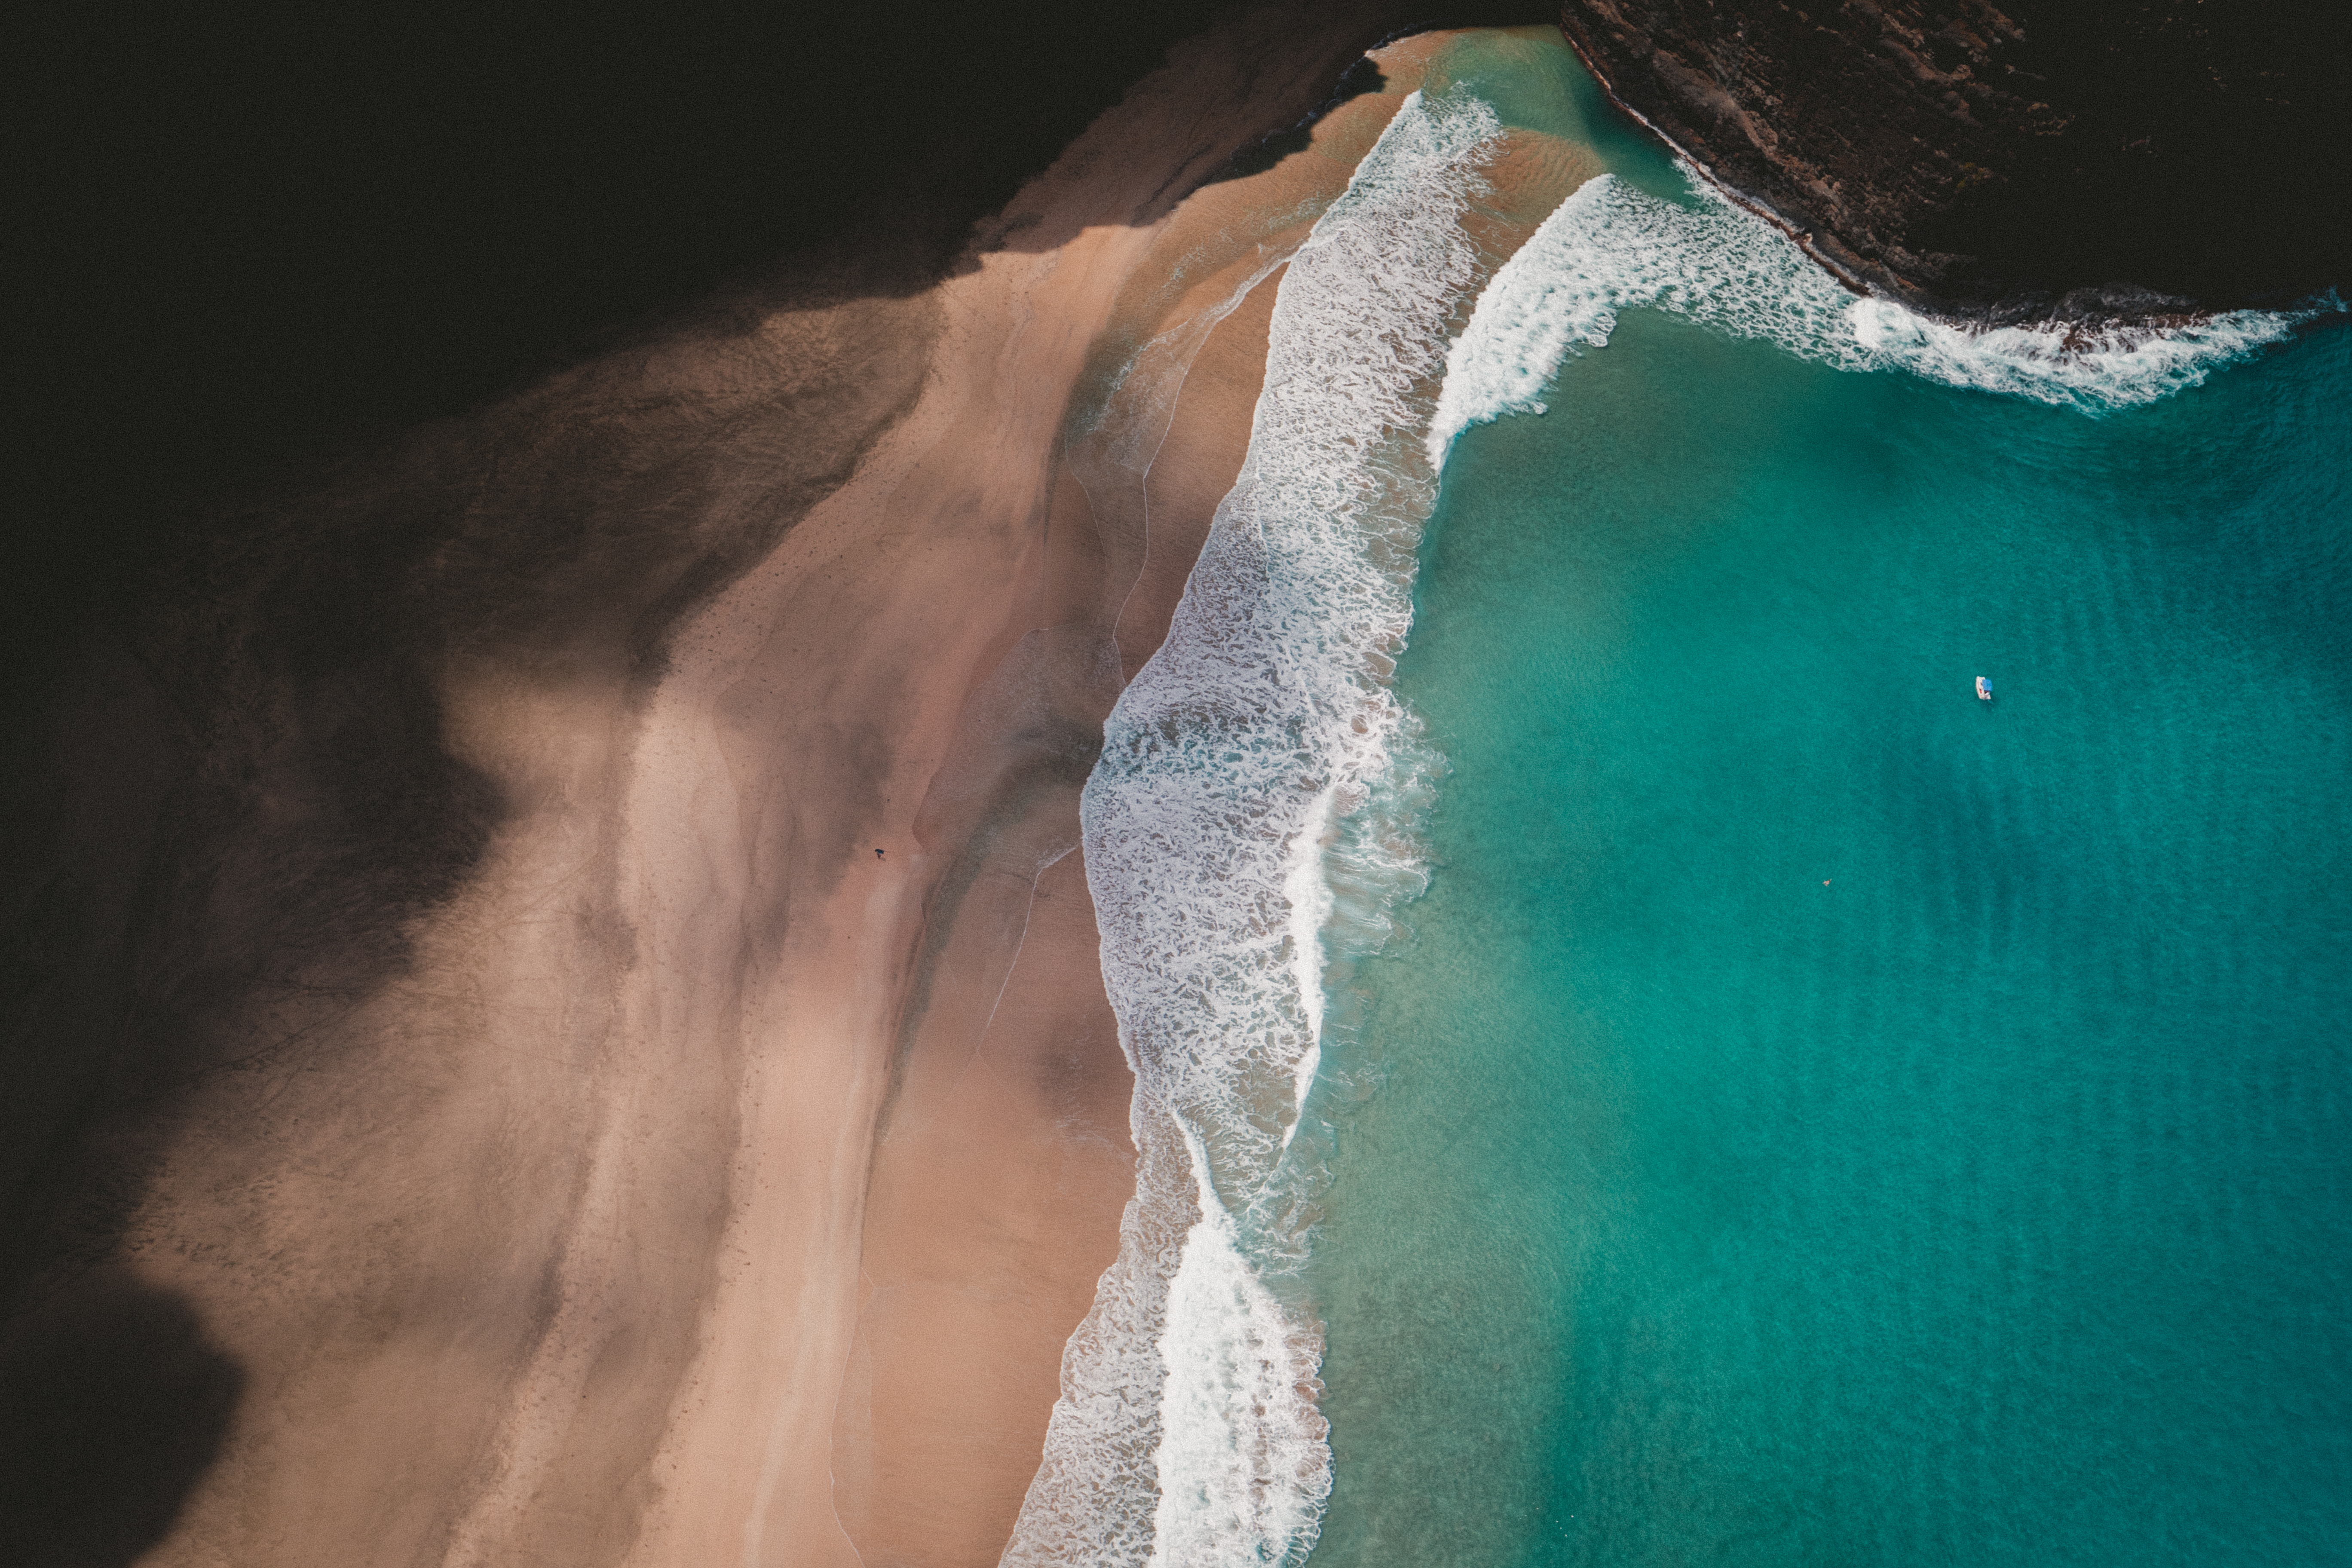
hand, color, blue, close up, human body, dress, back, eye, organ, veil